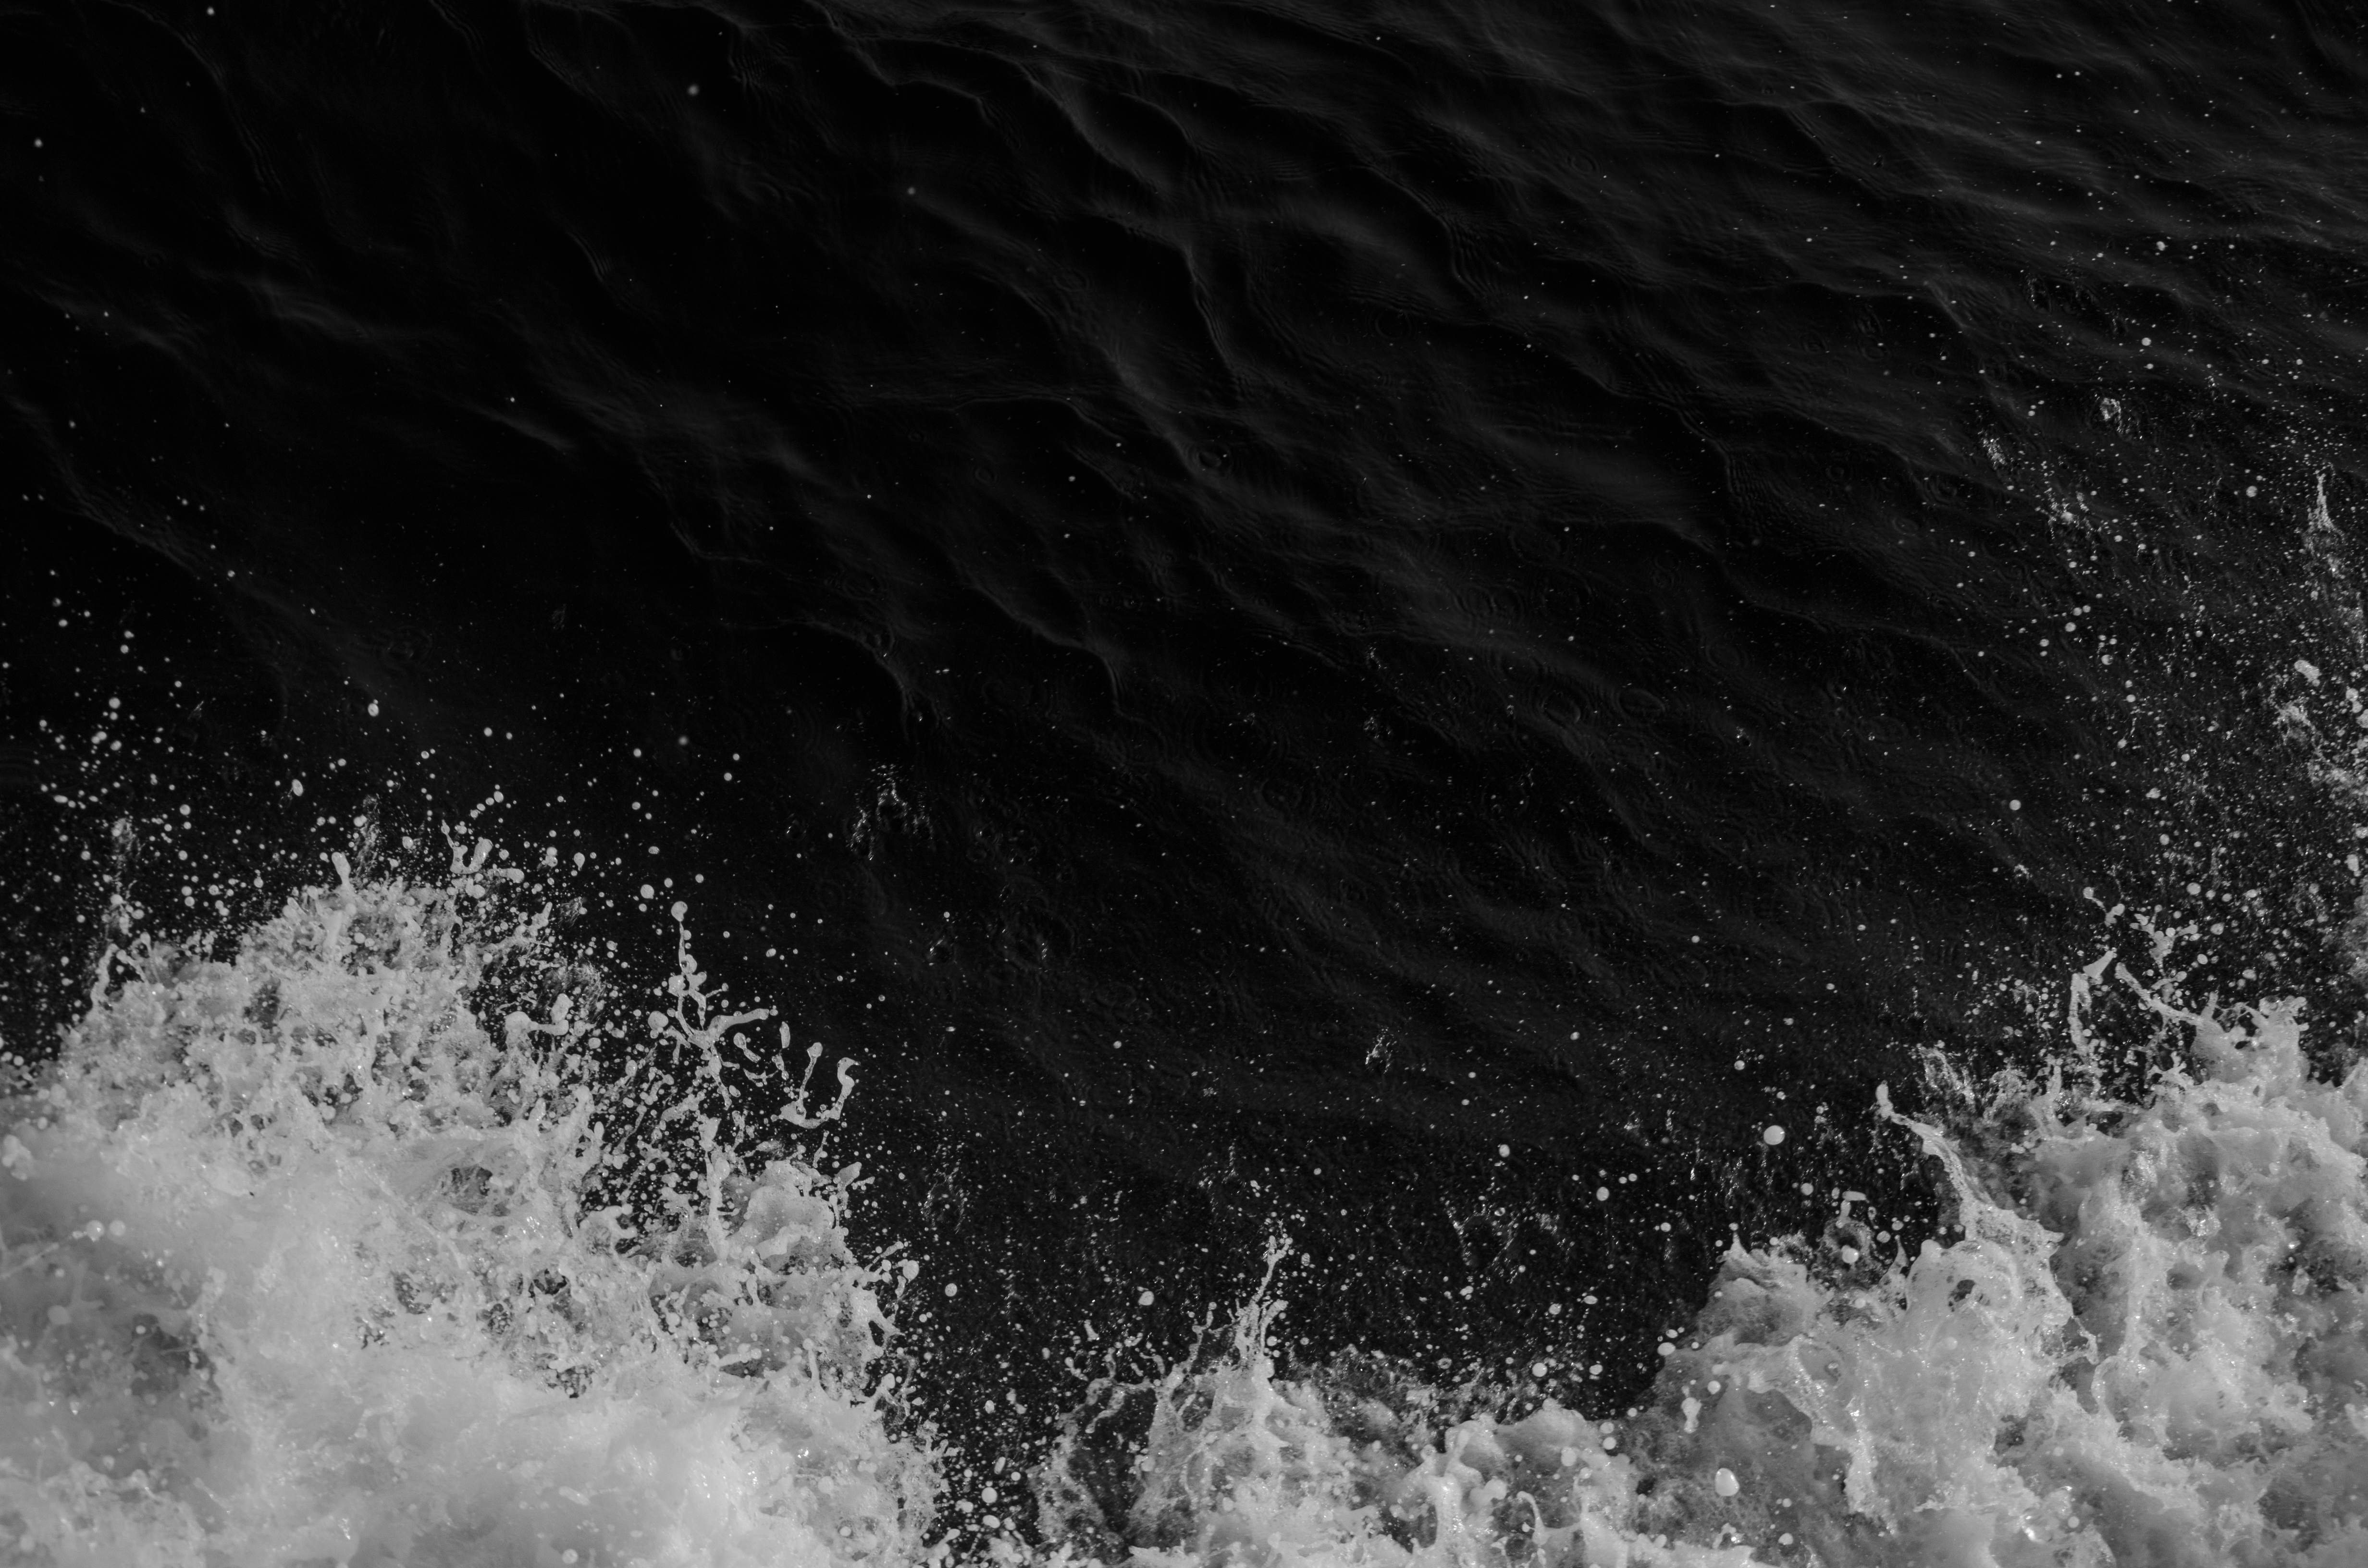
sea, water, nature, ocean, drop, liquid, black and white, wave, splash, smooth, weather, darkness, black, monochrome, pure, splash water, monochrome photography, atmospheric phenomenon, atmosphere of earth, geological phenomenon, wind wave